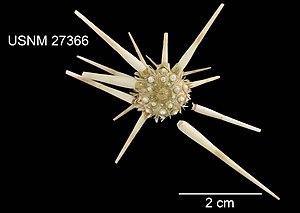
Acanthocidaris est un genre d'oursins de la famillee des Cidaridae.
Les Cidaridae constituent une famille d'oursins de l'ordre des Cidaroida.